United Kingdom parliamentary expenses scandal

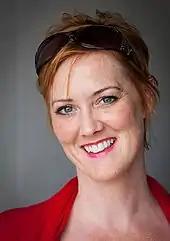
Heather Brooke in May 2012

In the United Kingdom, MPs can claim expenses, including the cost of accommodation, 'wholly, exclusively and necessarily incurred for the performance of a Member's parliamentary duties'.